Femme fatale

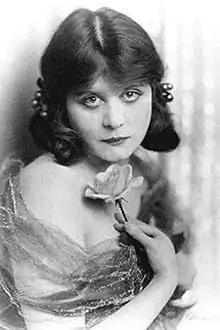
Actress Theda Bara, in the film "A Fool There Was"

Mrs Patrick Campbell, George Bernard Shaw's "second famed platonic love affair", (she published some of his letters) and Philip Burne-Jones's lover and subject of his 1897 painting, "The Vampire", inspired Burne-Jones's cousin Rudyard Kipling to write his poem "The Vampire", in the year Dracula was published. The poem, which began: "A fool there was ...", inspired Porter Emerson Browne to write the play, "A Fool There Was".